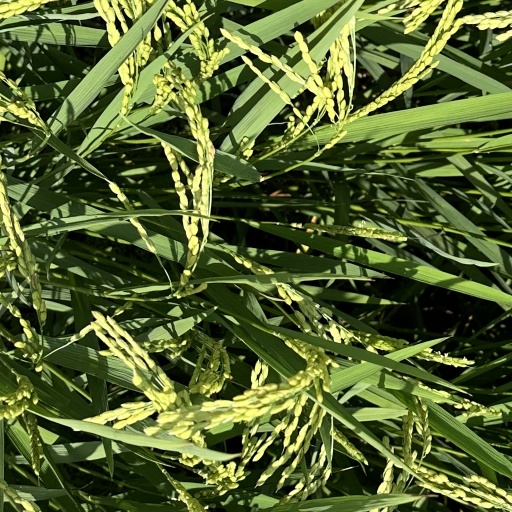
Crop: rice